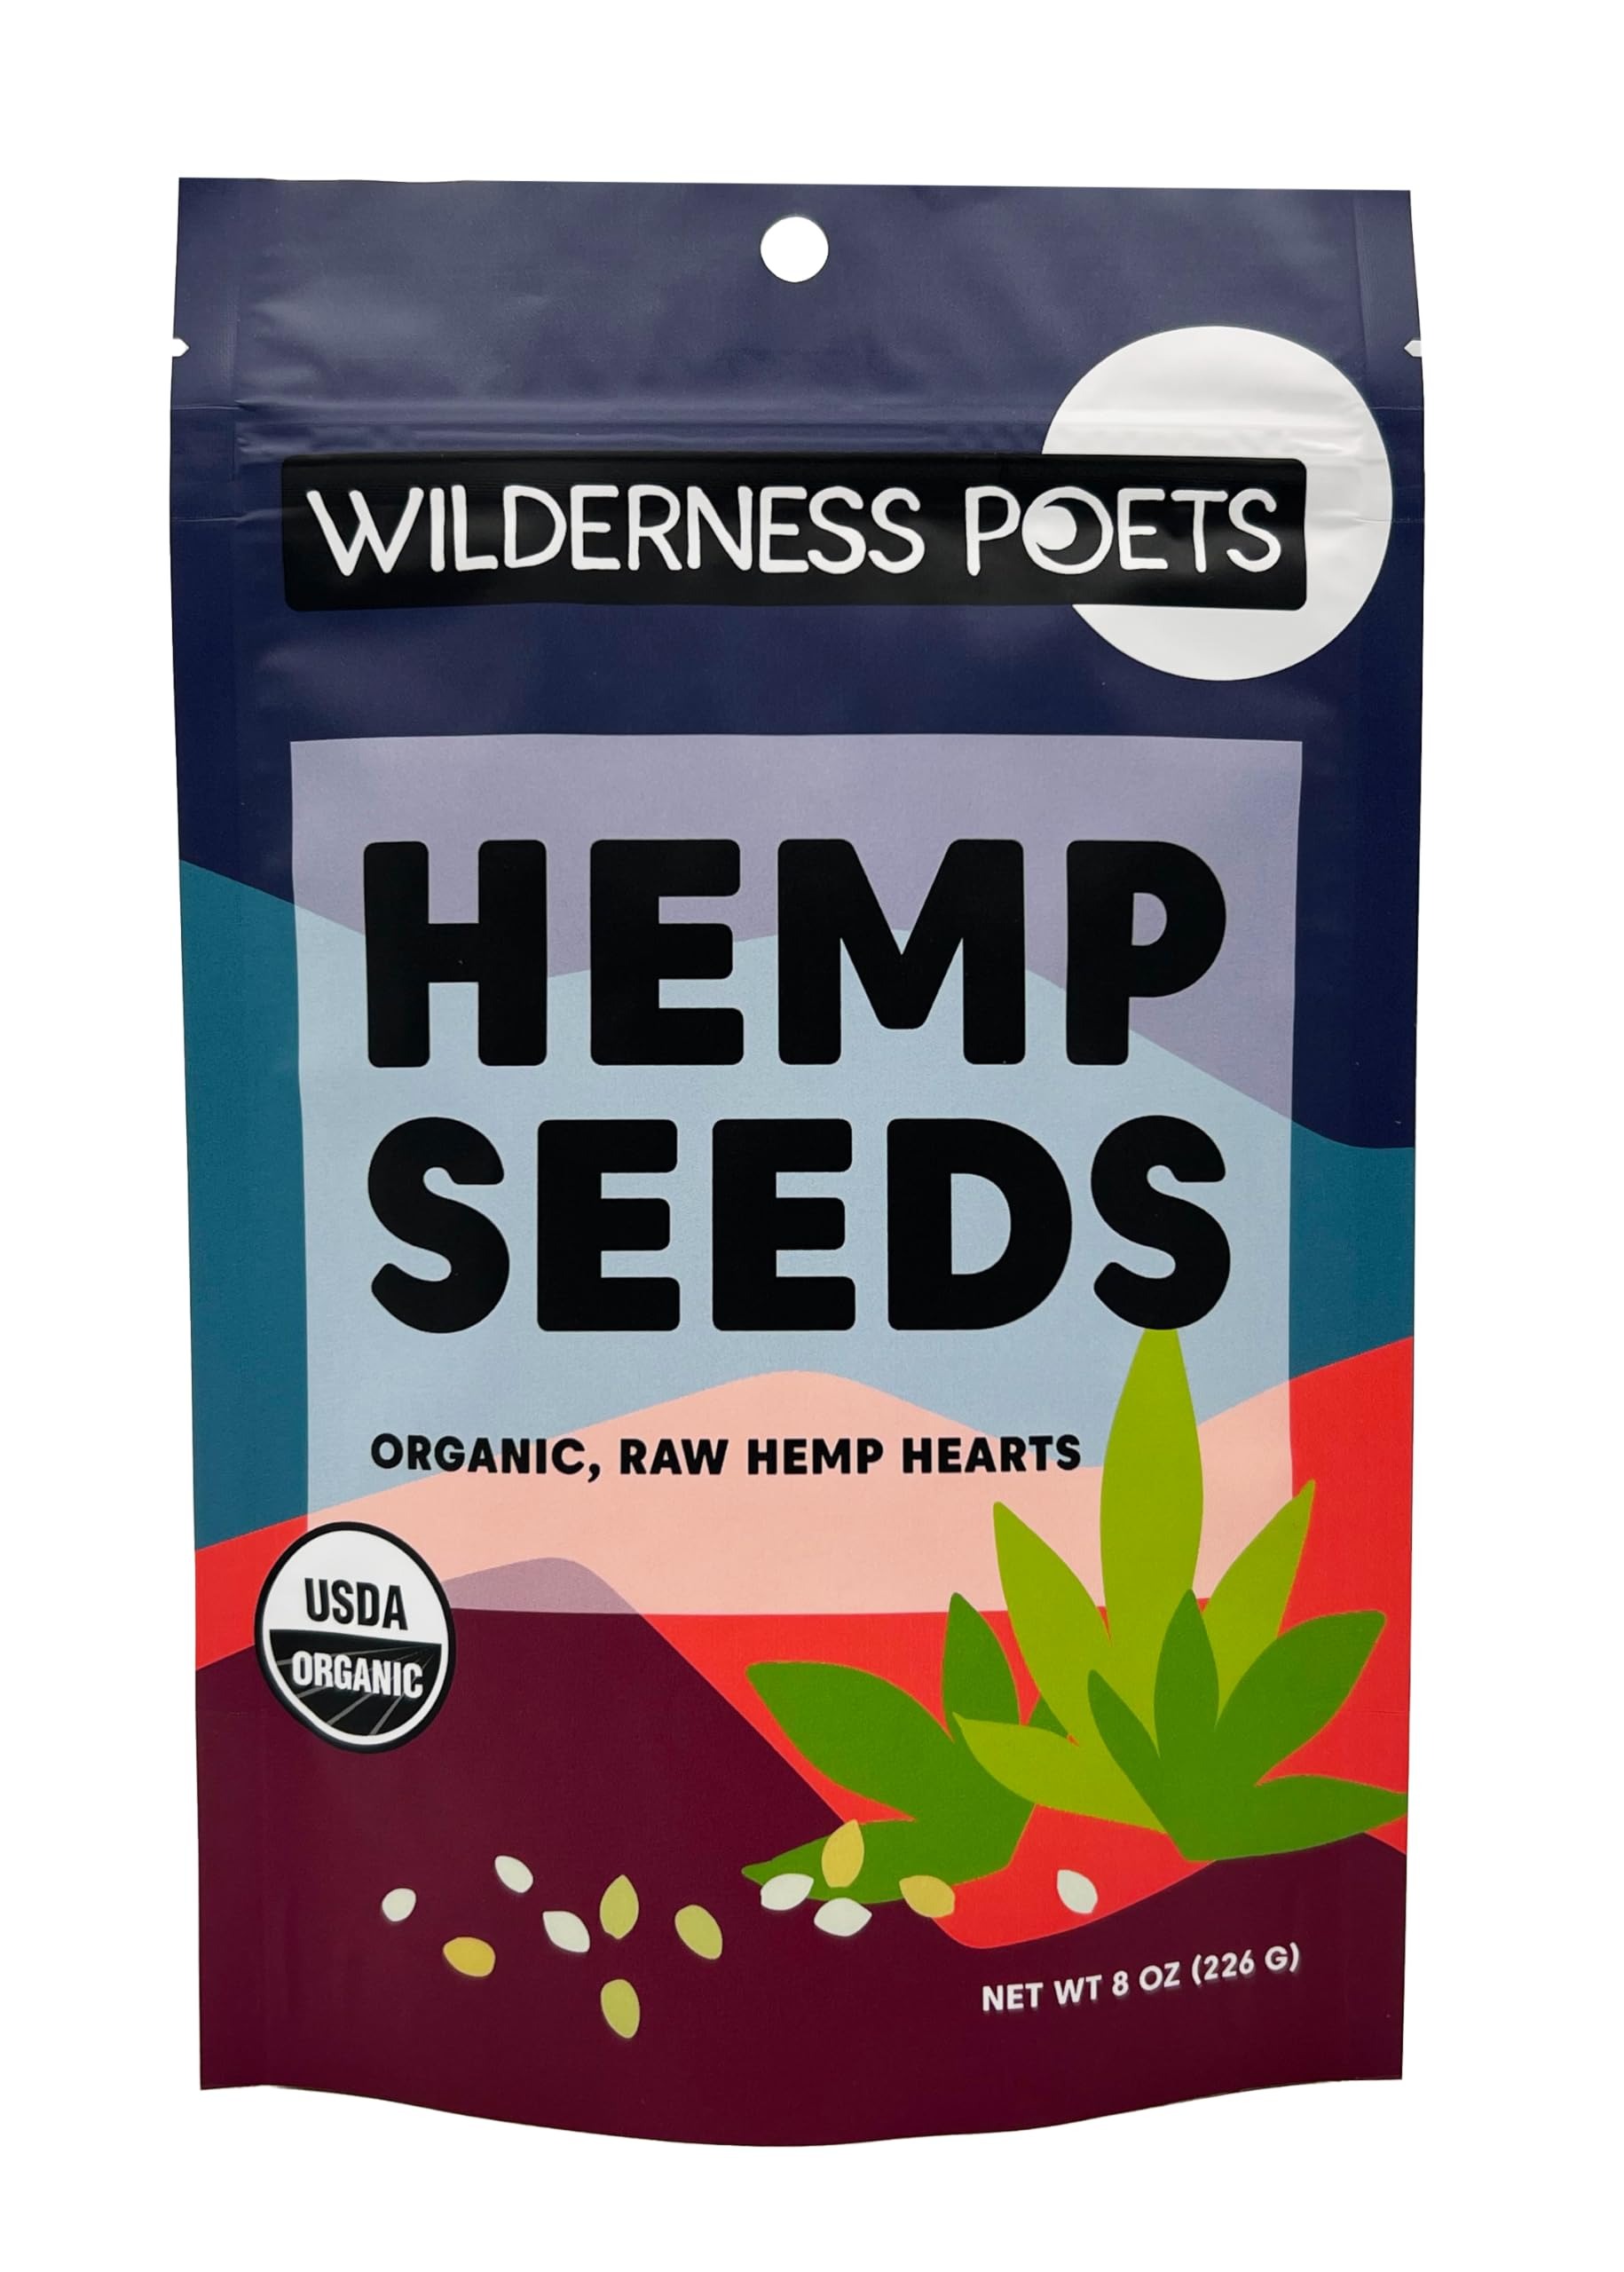
Item Name: Wilderness Poets Hulled Hemp Seeds, Organic Raw Hemp Hearts (8 Ounce)
Bullet Point 1: Wilderness Poets Raw Hemp Seeds - Organic Hemp Hearts
Bullet Point 2: Ingredients: Organic Raw Hulled Hemp Seeds
Bullet Point 3: USDA Certified Organic, Vegan, Raw, Gluten Free, No Preservatives, No added Sugar or Salt
Bullet Point 4: Perfect Balance of Omega 3&6 EFA. Most Potent Protein of any Plant Source. All 10 Essential Amino Acids. Important Vitamins & Minerals
Bullet Point 5: Sprinkle Hemp Hearts on salad, yogurt, and cereal or blend them into smoothies. Hulled Hemp Seeds add a rich nutty flavor to any meal.
Product Description: Wilderness Poets Organic Shelled Hemp Seeds can be used in 10,000 different ways. With a flavor similar to pine nuts but distinctively hemp, they are delicious sprinkled on salads, pasta, or stir-fries. It is also the key ingredient to creating raw hemp dressings, dips, smoothies, and sauces. See our recipes for more ideas!
Value: 8.0
Unit: Ounce

Price: 8.04